Tiburce Sébastiani

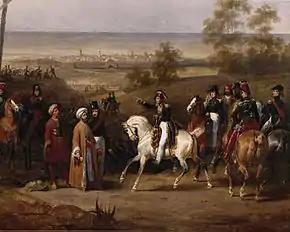
Capture of Coron by Maréchal de camp Sébastiani, on 9 October 1828 during the Morea expedition (detail, by Hippolyte Lecomte)

By the ordinance of 24 July 1828, he was then sent to Greece as a field marshal to participate in the Morea expedition (1828), under the orders of Marshal Maison, during the Greek War of Independence. At the head of the 1st brigade of the expeditionary forces, he liberated the city of Coron (on 7 October 1828) from the Turkish-Egyptian occupation troops of Ibrahim Pasha. He finally left the Greek soil after four months of mission in the Peloponnese, in 1829, after having completely liberated Greece from the occupier. Upon returning from this campaign, he was promoted by king Charles X Commander of the Royal and Military Order of Saint-Louis and then, Grand Commander of the Order of the Redeemer by the new independent Greek State, in 1830.